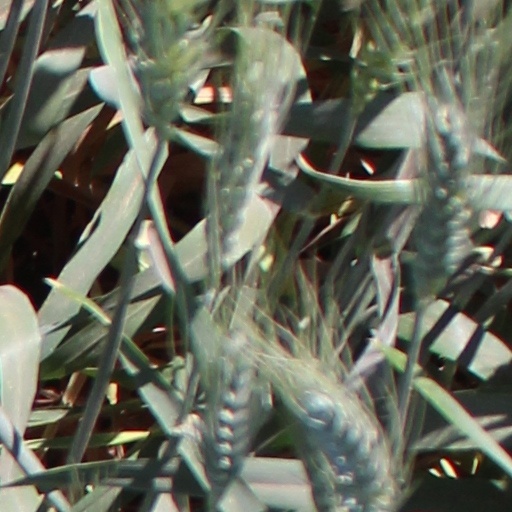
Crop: wheat